Near North Historic District

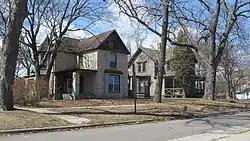

The Near North Historic District is a national historic district in Waukegan, Illinois. The district consists of a residential area that grew northward from Waukegan's downtown in the nineteenth and early twentieth centuries. The oldest building in the district is from the 1840s, shortly after the city was incorporated, while the newest contributing building is from 1928. Nearly every popular architectural style of the period is included within the district, with older styles such as Greek Revival and Italianate being especially prevalent. While Waukegan expanded considerably and became an industrial port city in the twentieth century, the district is largely undisturbed by both industry and modern construction.